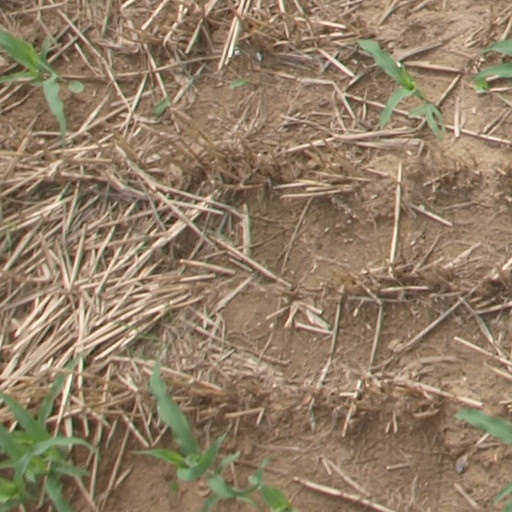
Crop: maize; corn